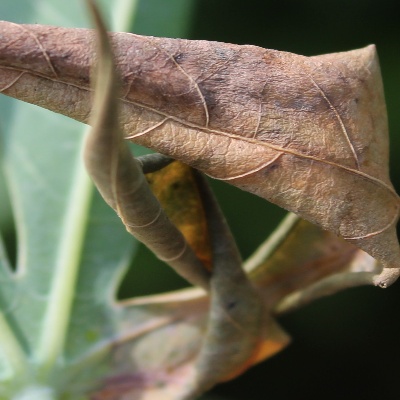
Crop: Cassava
Condition: bacterial blight